Hanover Junction, Pennsylvania

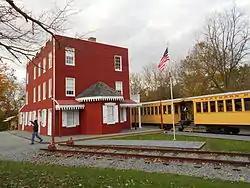
Hanover Junction Railroad Station with historic North Central Railroad train, c. 2013

In June 1863, major newspapers across the United States carried reports regarding the advance of Confederate troops toward and into Pennsylvania. During the morning of June 27, the town of Carlisle was occupied by Confederate forces, which then began pressing forward toward the town of Gettysburg and threatening Hanover Junction, which was reportedly still in communication by telegraph with state officials and military leaders in the capital city of Harrisburg. Communications were then halted shortly thereafter when Confederate troops cut the telegraph wires between York and Hanover Junction. News reports at that point indicated that Confederate troops led by Jubal Early, which had reached Gettysburg on June 26 and were "in force at Abbottstown and Kingston," had reached the Northern Central Railroad sometime around noon on June 27, where they were able to hamper Union Army leaders from communicating by telegraph with their superiors in Harrisburg.